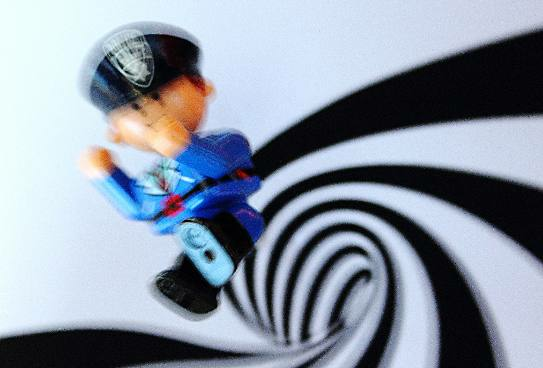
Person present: No